Dynkin diagram

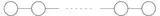
A.

For A, the diagram automorphism is reversing the diagram, which is a line. The nodes of the diagram index the fundamental weights, which (for A) are formula_46 for formula_47, and the diagram automorphism corresponds to the duality formula_48 Realized as the Lie algebra formula_49 the outer automorphism can be expressed as negative transpose, formula_50, which is how the dual representation acts.